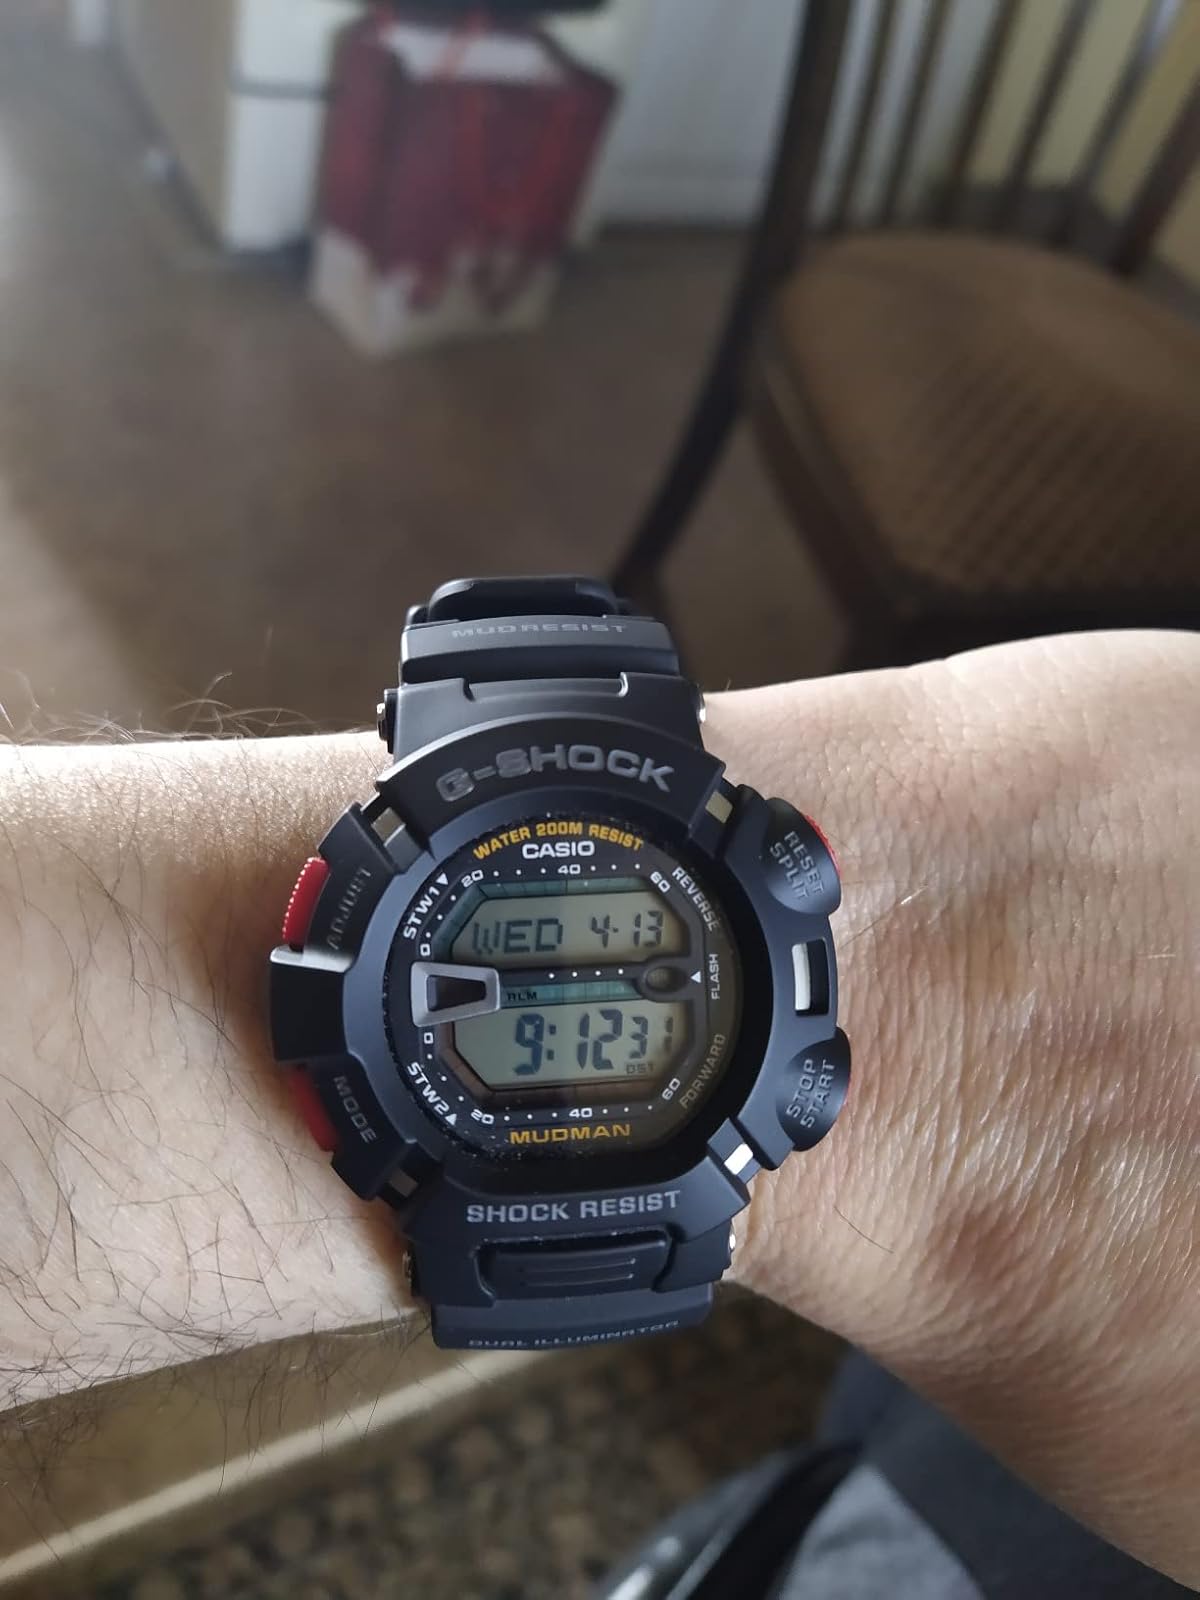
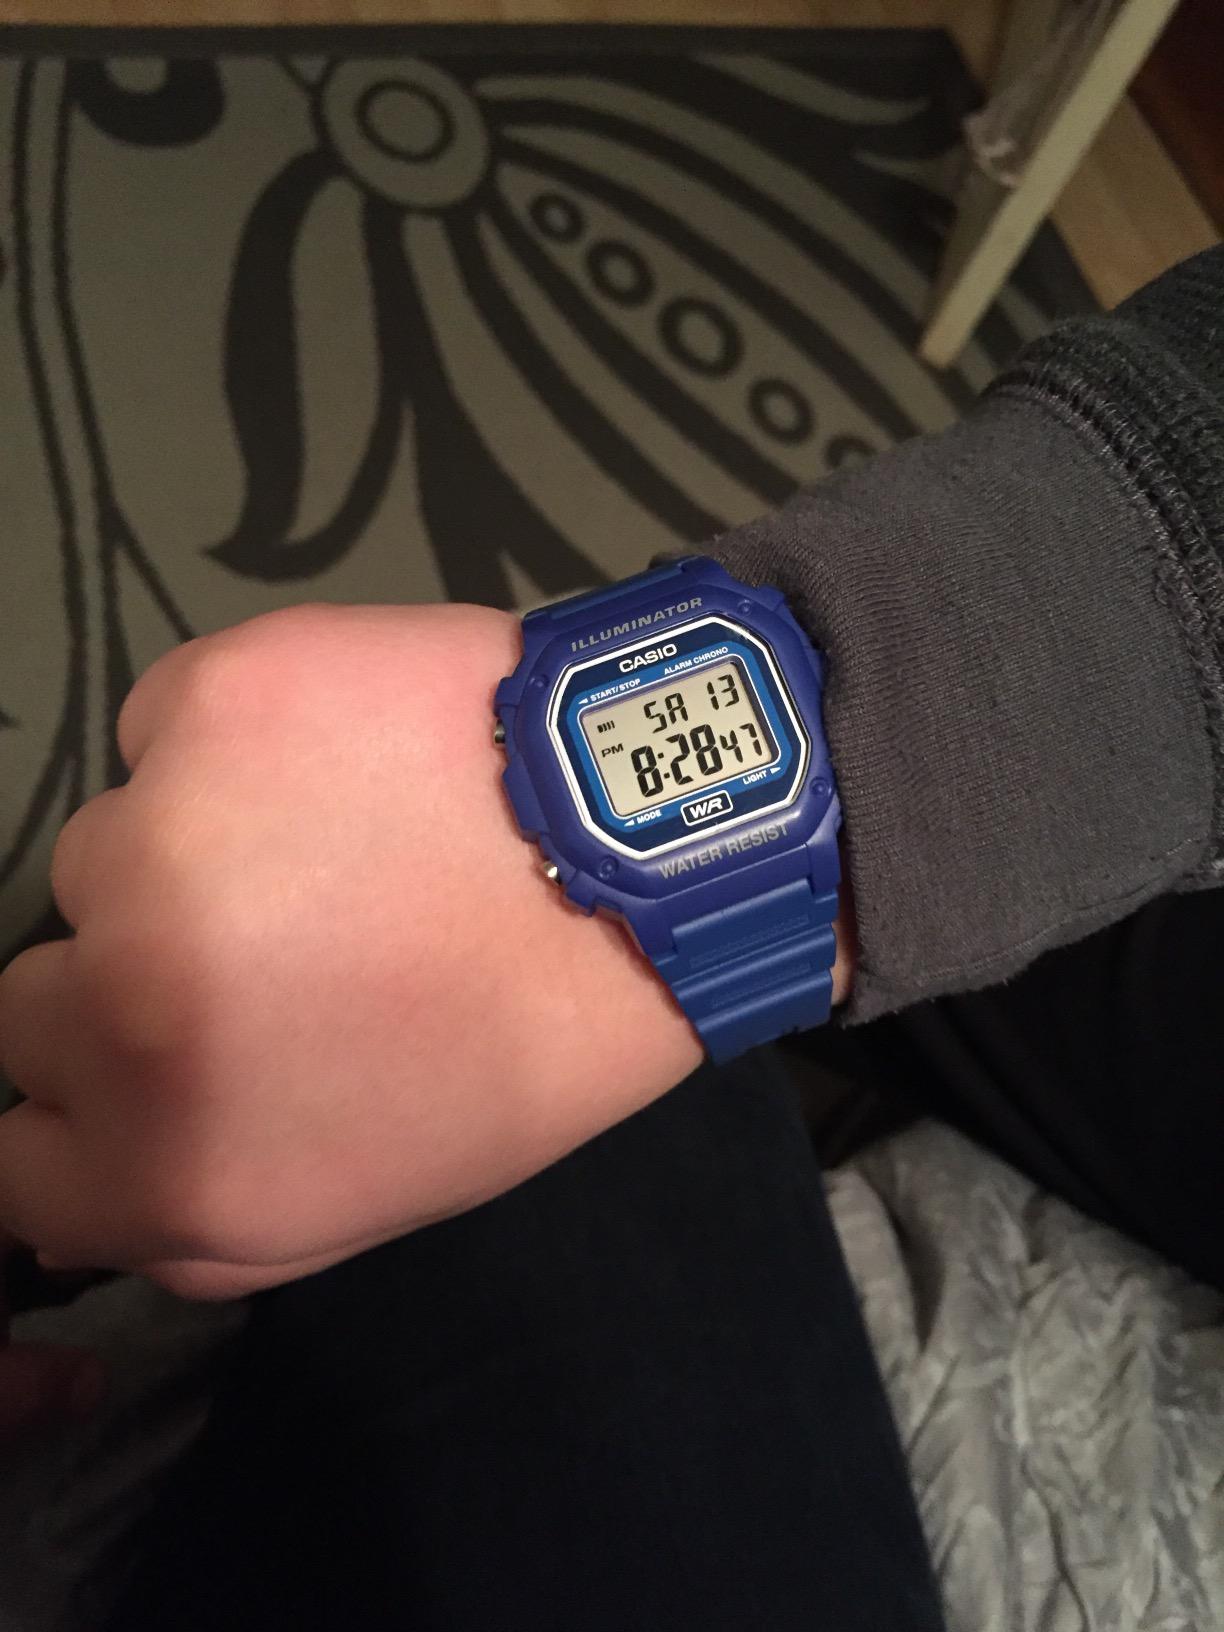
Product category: accessories_watch
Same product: no